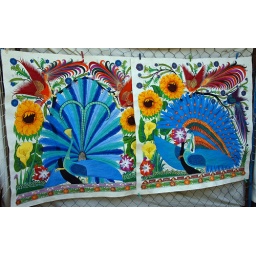
Colourful wall hangings in the market of Tepoztlan, Mexico.